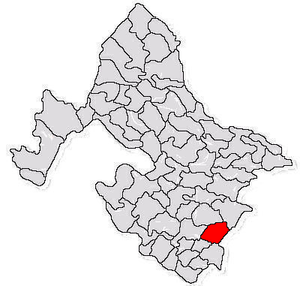
Oprișor est une commune roumaine du județ de Mehedinți, dans la région historique de l'Olténie et dans la région de développement du Sud-Ouest.